Jerez de la Frontera Charterhouse

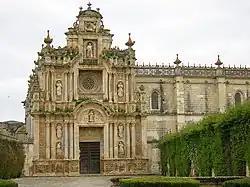

The Charterhouse of Jerez de la Frontera or Charterhouse of Santa María de la Defensión (also "la Cartuja de Nuestra Señora de la Defensión") is a monastery in Jerez de la Frontera, Cádiz, Spain. Its architecture is of a Late Gothic style, corresponding to the start of construction in the 15th century, with Baroque aspects dating from the 17th century. The building, completed in the 17th century, has been protected by the Spanish government since the mid-19th century under a heritage listing.